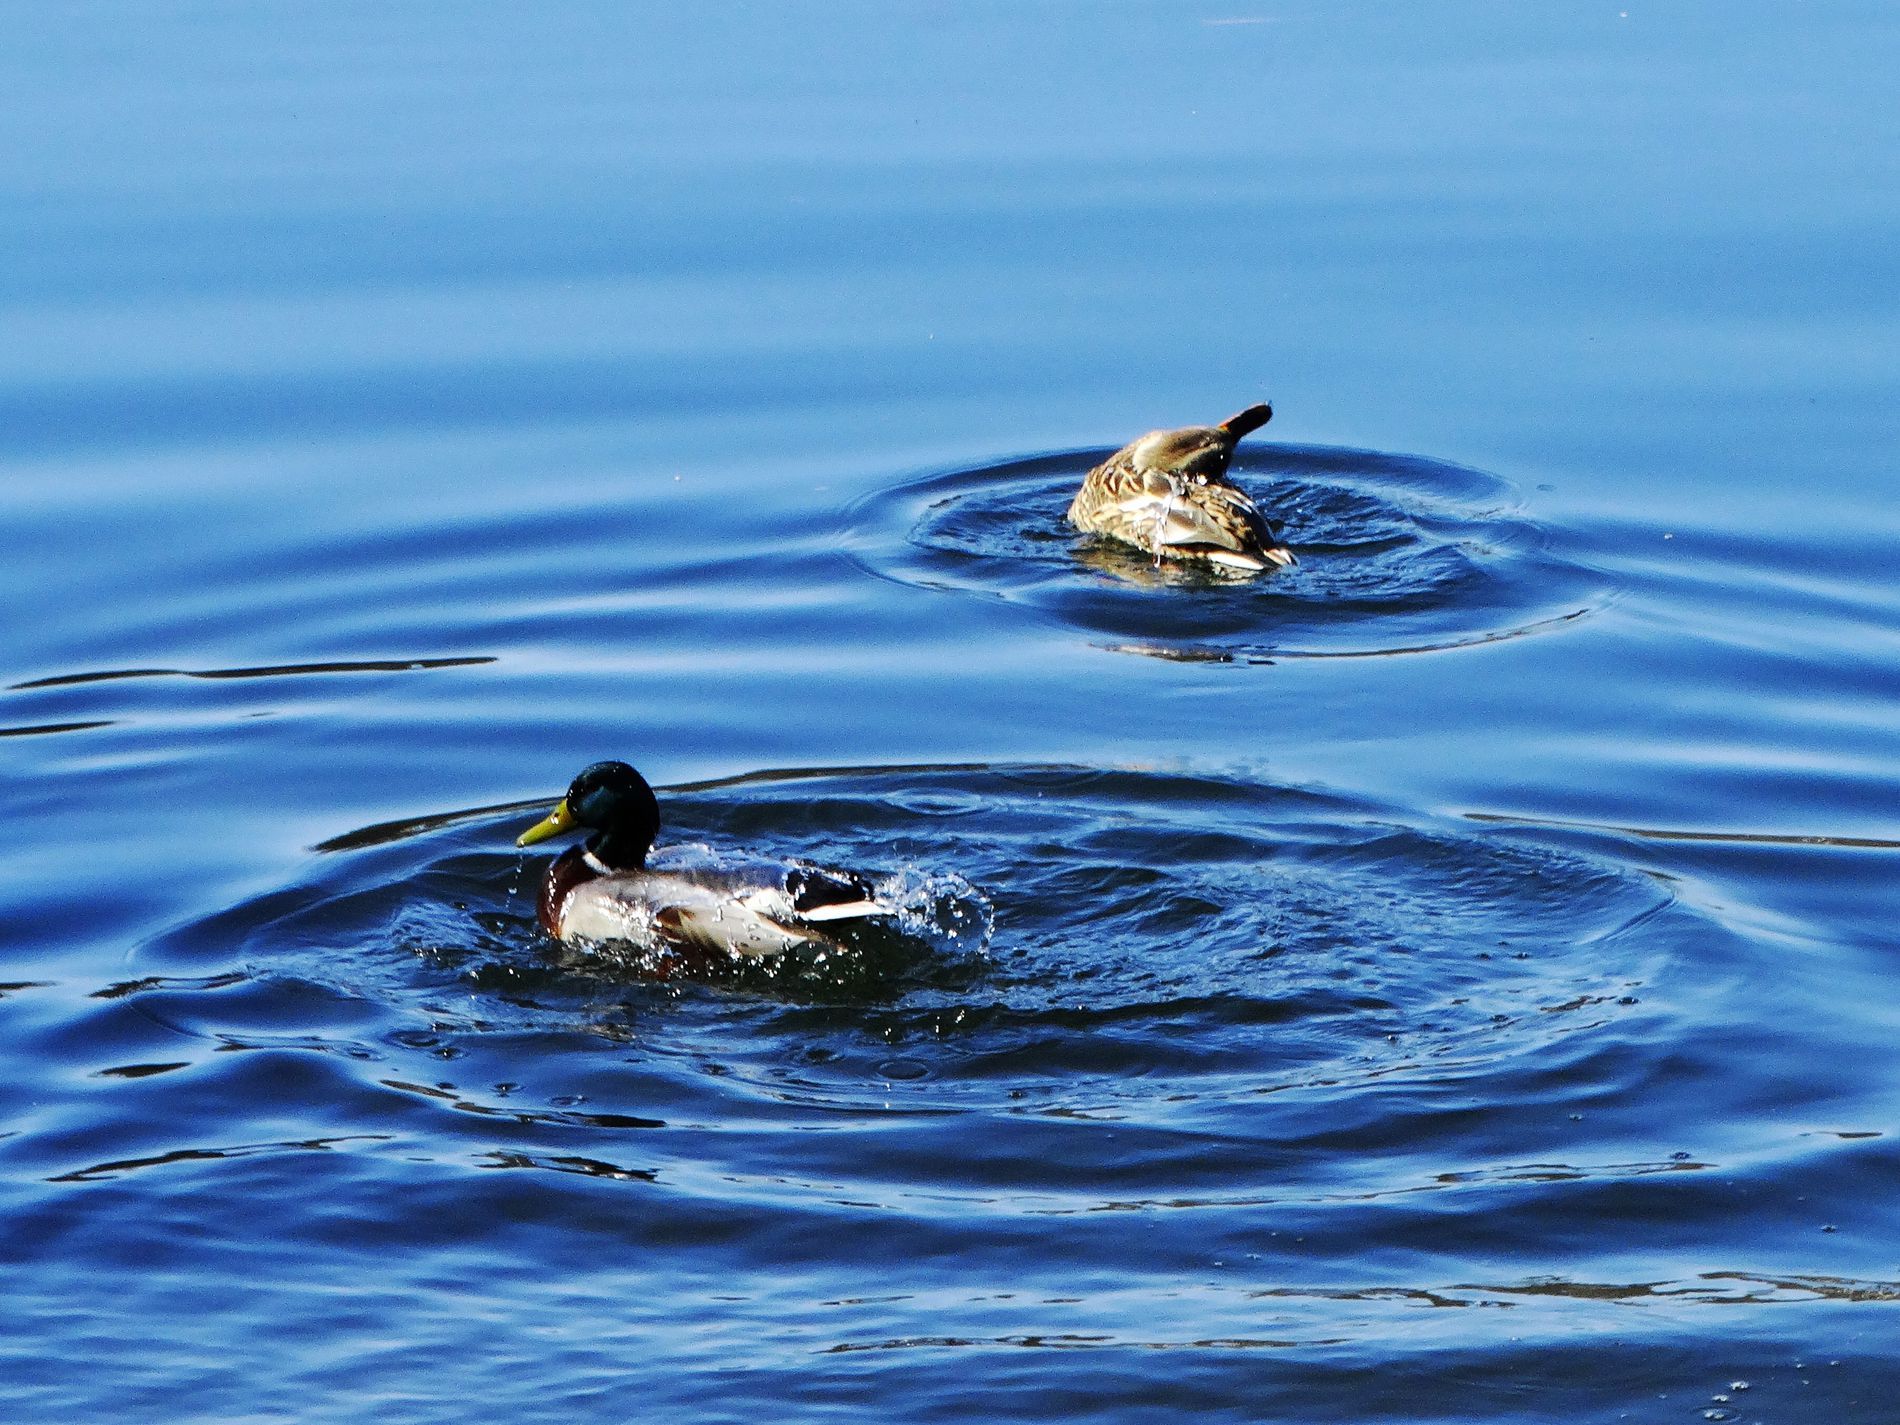
Ducks Swimming Time
The photo shows two ducks swimming likely in a lake. The ducks are swimming quietly, creating gentle ripples around them.
The photo is taken from a medium level, capturing the ducks and the water around them. The color palette is natural with blue water and green and brown ducks, along with their yellow beaks. The photo feels relaxing, with the bright lighting from the sun.
Labels: Nature, Outdoors, Ripple, Water, Animal, Bird, Duck, Mallard, Waterfowl, Teal, Beak, Lake
Camera: SONY DSC-HX300
Aperture: F5.6
Exposure: 1/400 sec
ISO: 200
Focal length: 39.6 mm